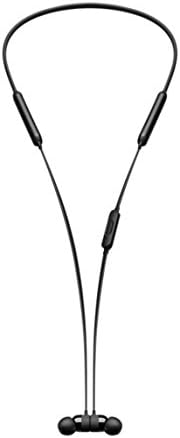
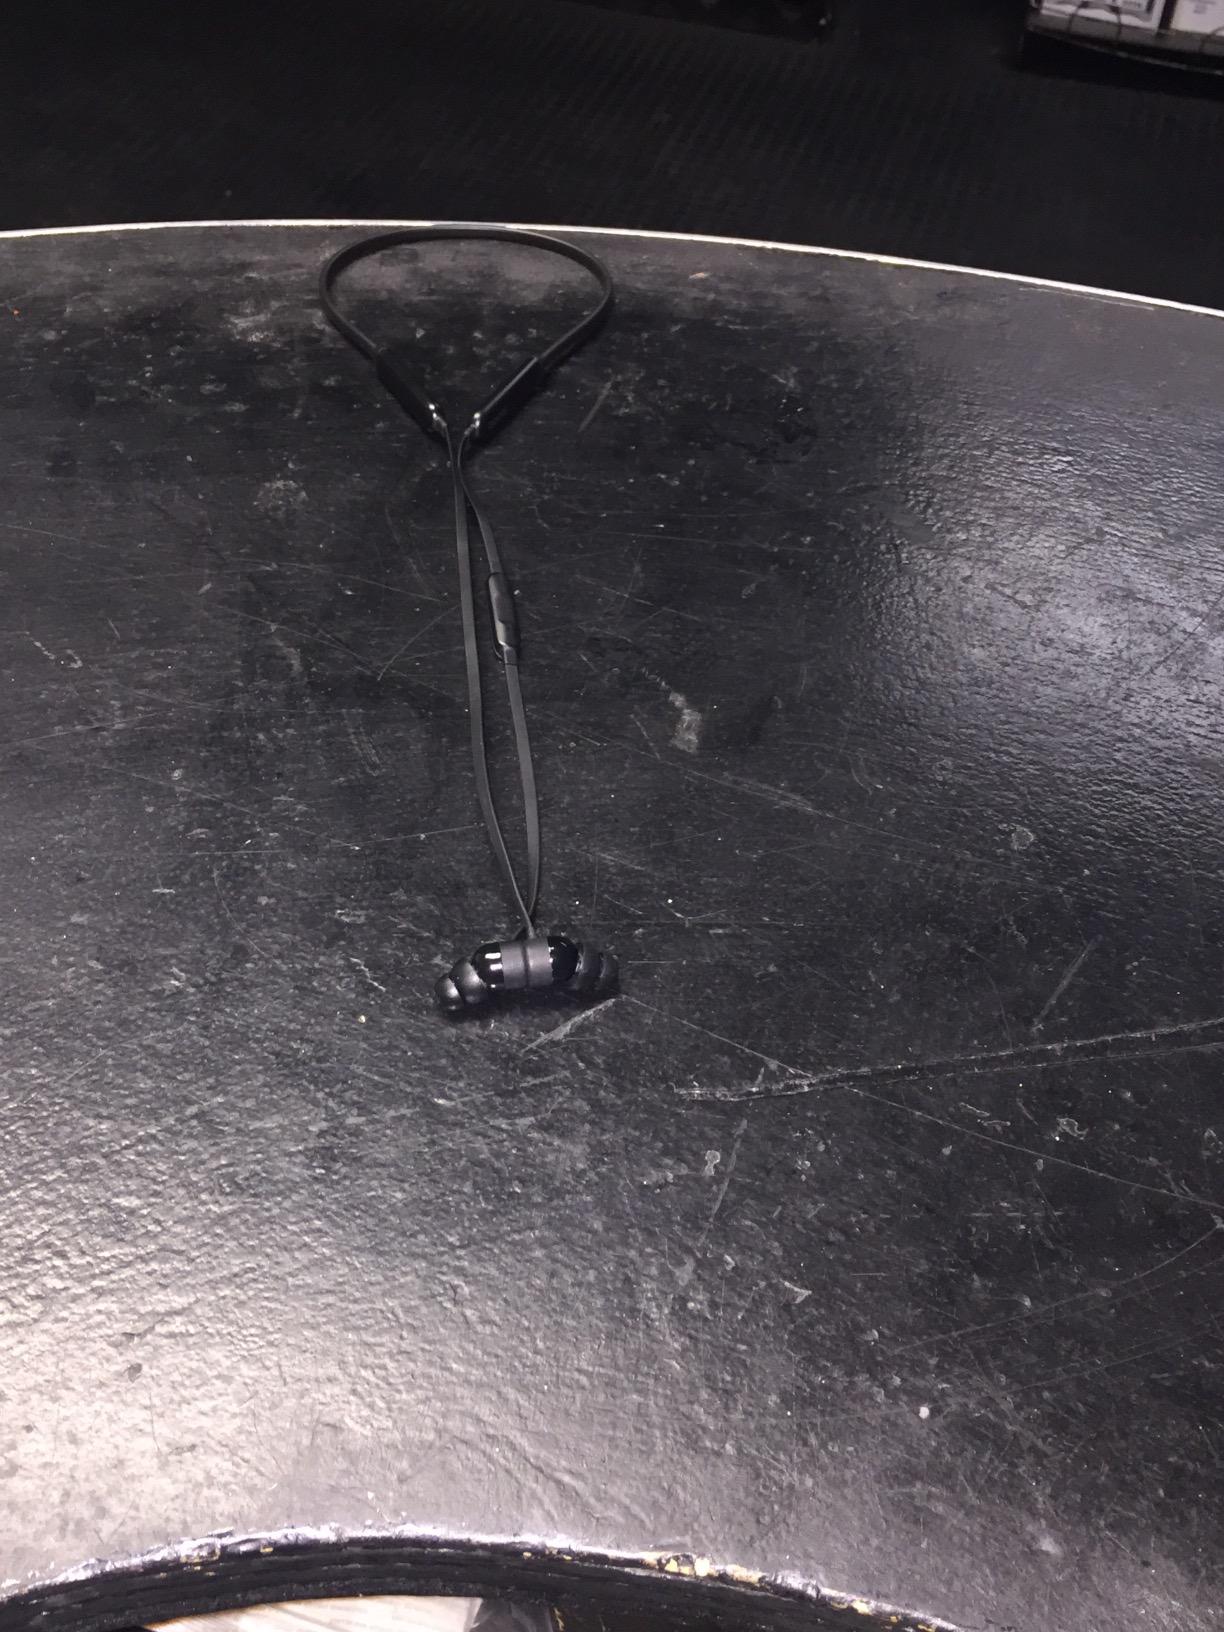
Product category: headphones
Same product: yes